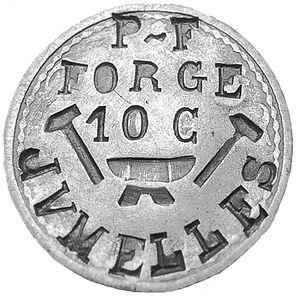
Forge Périgois-Frémont
Une monnaie de nécessité est un moyen de paiement émis par un organisme public ou privé et qui, temporairement, complète la monnaie officielle émise par l'État quand celle-ci vient à manquer. Ce type de monnaie fiduciaire prend place généralement durant des périodes économiquement troublées : guerre, révolution, crise financière, etc., ou de transition géopolitique.